Siuru

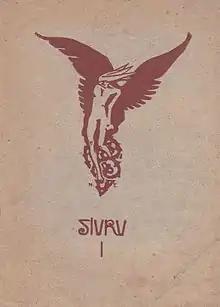
Cover of their first issue

A major result of Siuru's activities was popularisation of literature among Estonian people, leading to the active development of original Estonian literature in the young Republic of Estonia. While the movement itself was short-lived, cut short by Estonian independence and the ensuing movement of national literature, its members rose to be major figures in Estonian literature through Estonia's first period of independence and in the exile Estonian literary community during Soviet occupation.